Normandy landings

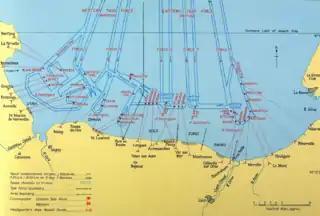
Map of the invasion area showing channels cleared of mines, location of vessels engaged in bombardment, and targets on shore

Commander, Second Army: Lieutenant General Sir Miles Dempsey